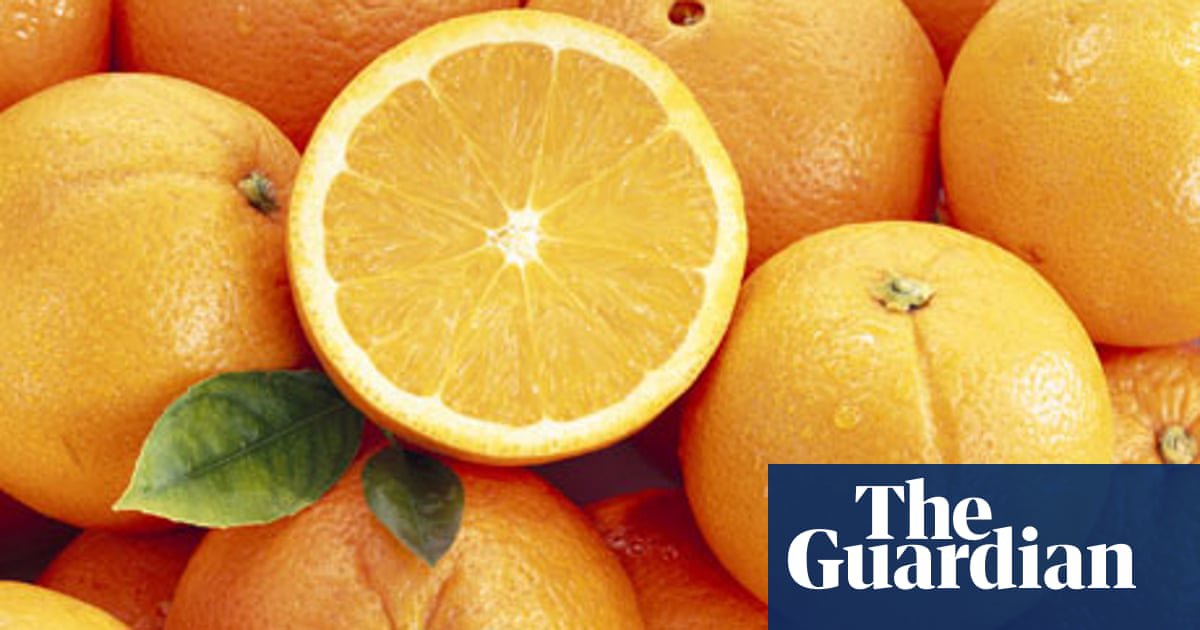
Label: Orange